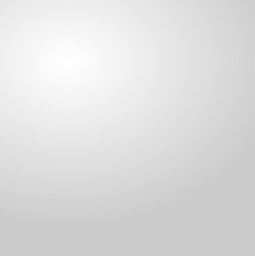
think of me sheet music from thriller film